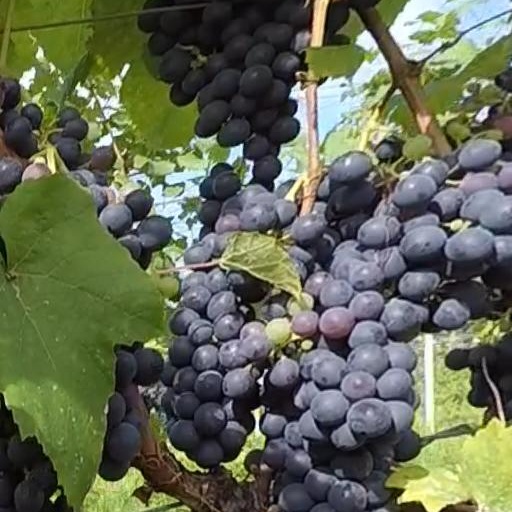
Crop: grape